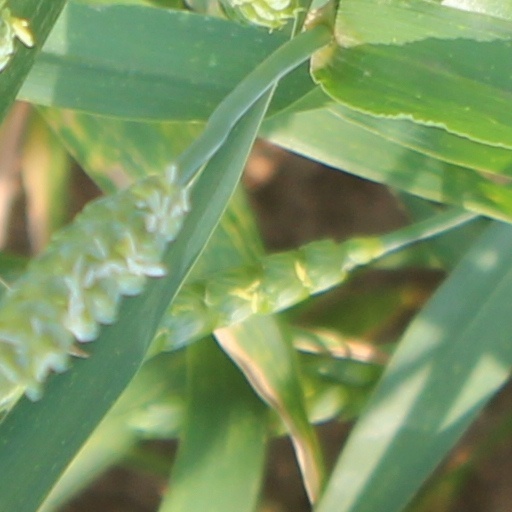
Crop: wheat